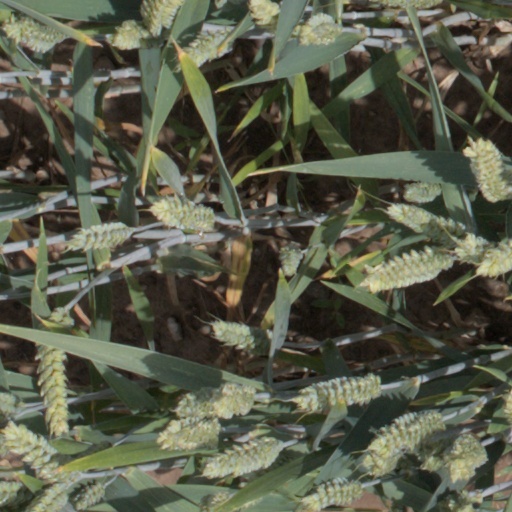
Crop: wheat